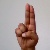
The image shows a hand gesture representing the letter 'U' in Indian Sign Language.